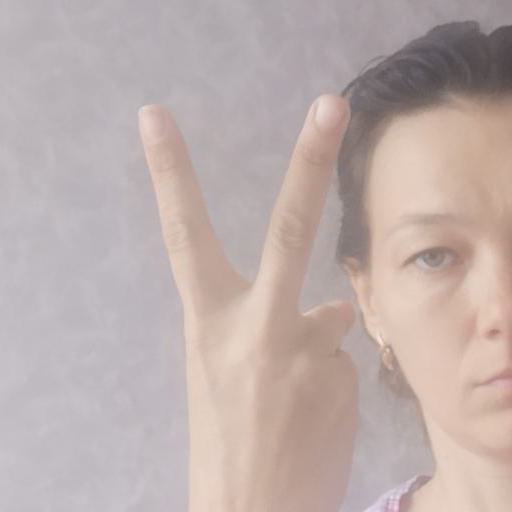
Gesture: peace_inverted